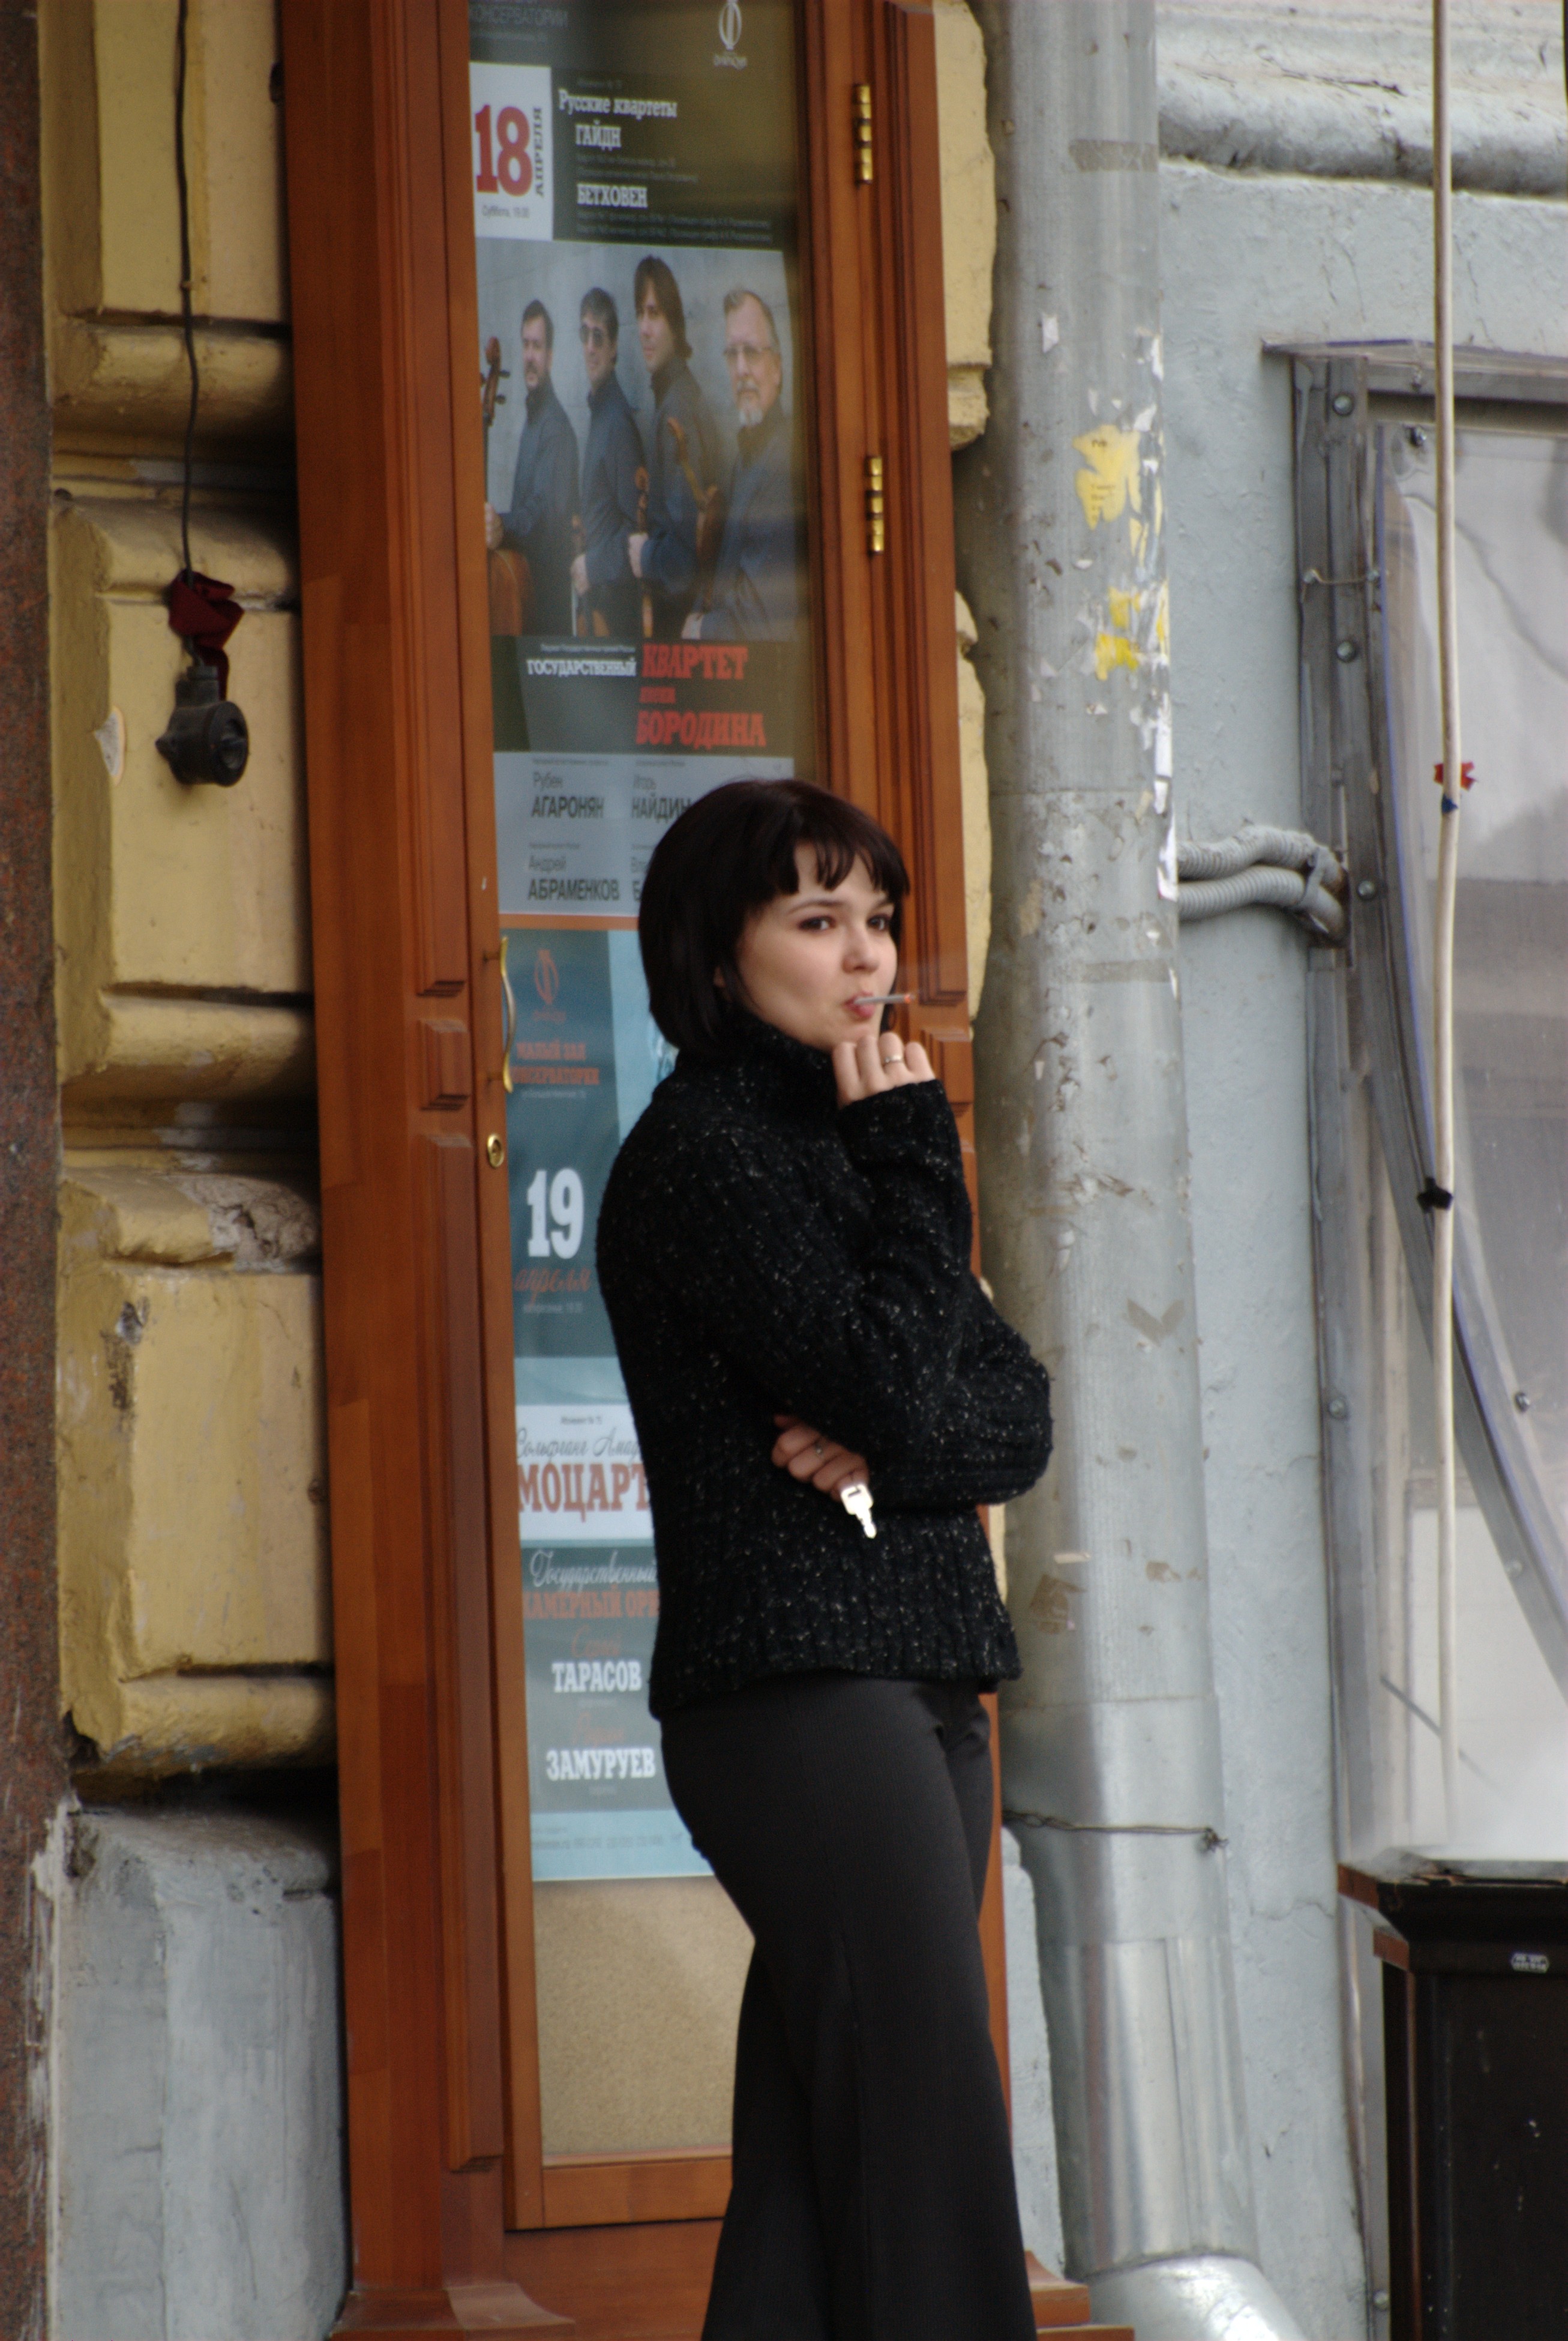
people, girl, woman, street, window, fashion, nikon, clothing, lady, interior design, candid, girls, cool image, dress, abigfave, moscow, russia, d80, moskau, nikond80, moscou, concordians, photo shoot